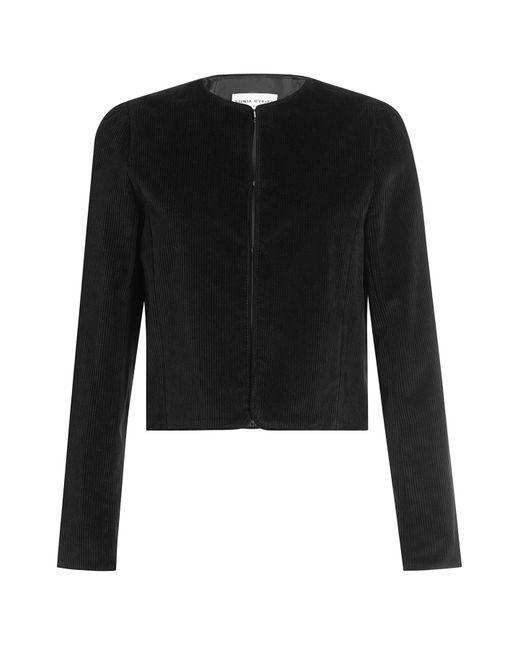
Schwarze Langarm-Lederjacke mit Reißverschluss